Presidente Nicolau Lobato International Airport

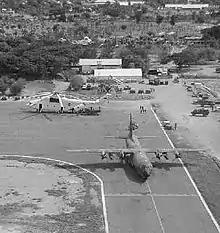
Mil Mi-26 heavy-lift helicopter and Lockheed C-130H Hercules transport at the airport in February 2000

By 2000, the airport had suffered serious damage in general, due to inadequate maintenance followed by the destruction of equipment in 1999 and excessively heavy use in 1999/2000. On 28 February 2000, INTERFET handed over command of military operations to United Nations Transitional Administration in East Timor (UNTAET), which also assumed responsibility for the administration of the territory. UNTAET then began a wide-ranging rehabilitation programme for Timor-Leste's ports and airports, and subsequently a longer-term sustainable development programme.